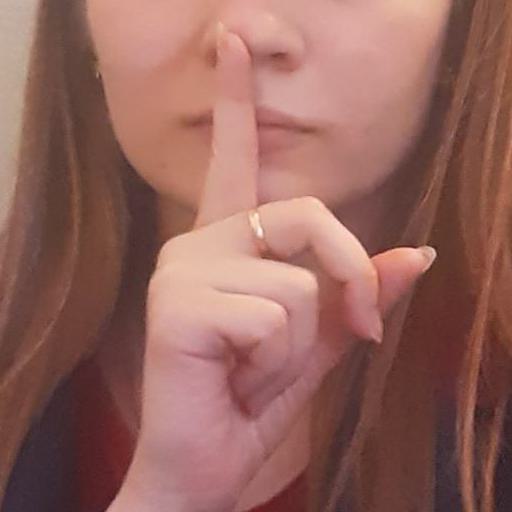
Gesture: mute